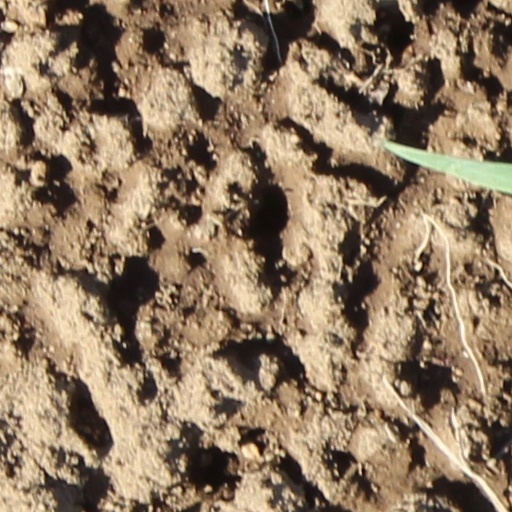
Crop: wheat